Christian school

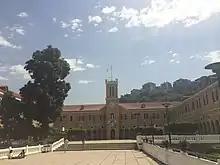
Collège Saint Joseph in Aintoura.

Because of the availability of church-run schools and the tolerance for religious activity in state schools, private Christian schools are a relative rarity, but do exist throughout the country. One of the larger ones, the Liverpool Christian Fellowship School, made national headlines in 2001 when they led a campaign backed by forty other schools, to retain their right to use caning and other corporal punishments, which was outlawed in 1999. They intended to halt what they felt was a decline of discipline within schools. Other Christian schools include Kingsfold Christian School in Lancashire, Carmel Christian School in Bristol, Grangewood Independent School in London, Mannafields Christian School in Edinburgh, Emmanuel Christian School in Leicester, Derby & Walsall, & The River School in Worcester, among others.